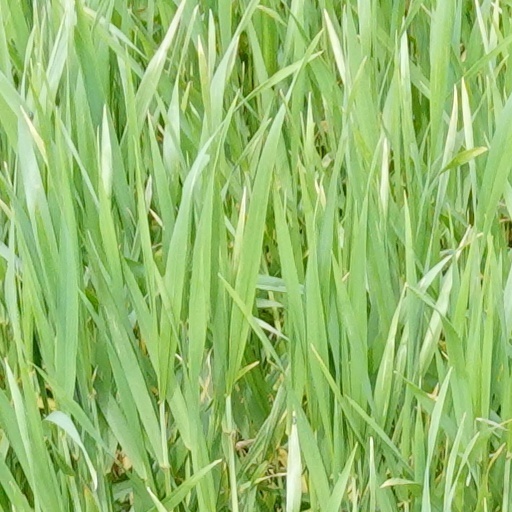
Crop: wheat